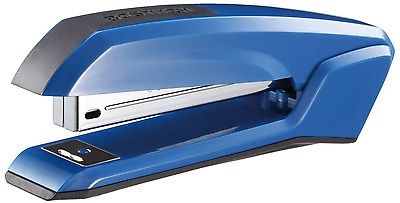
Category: stapler